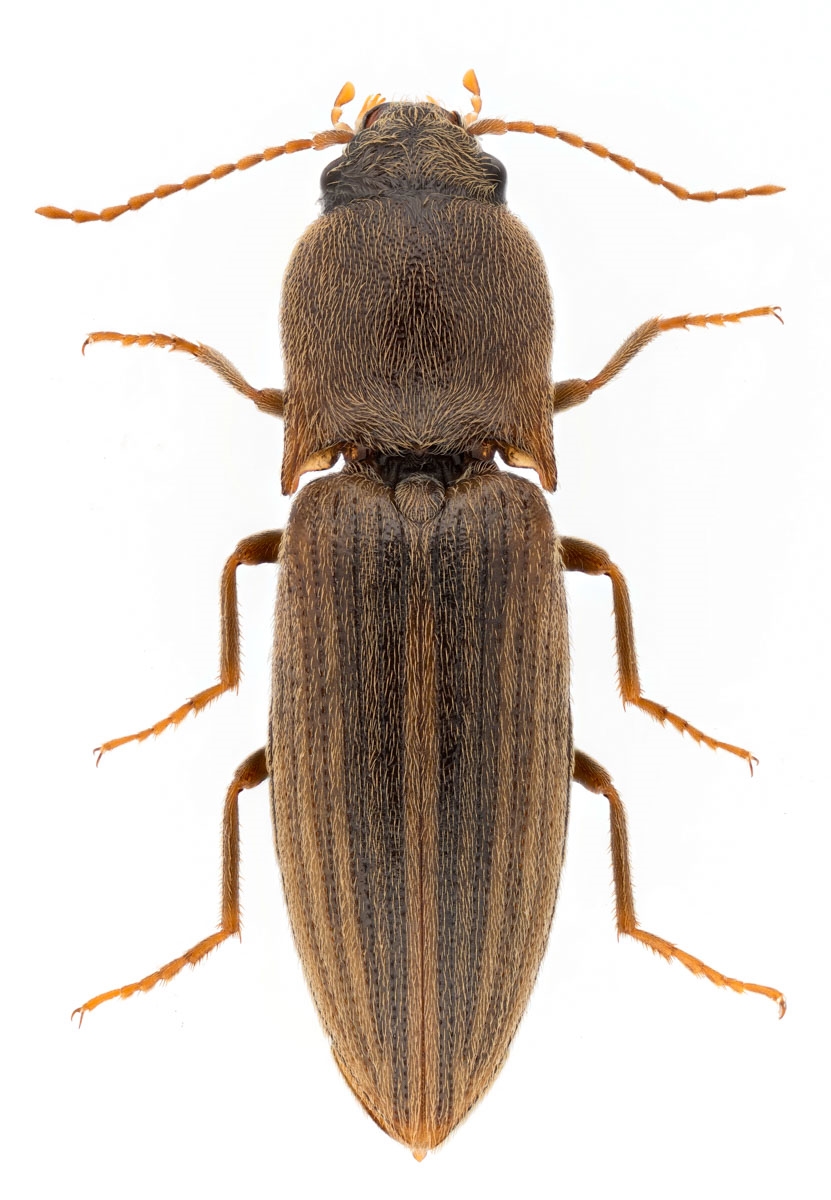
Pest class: clickbeetles_wireworms